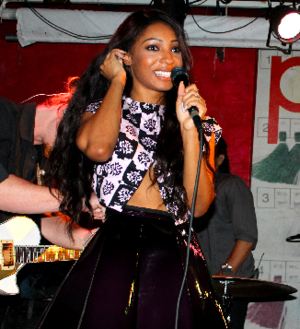
Wynter Gordon, née Diana Gordon le 25 août 1985, est une chanteuse et compositrice américaine.